Ella Hill Hutch

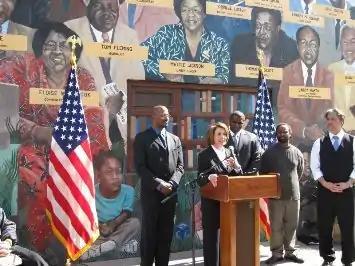
Congresswoman Nancy Pelosi standing in front of the Ella Hill Hutch Community Center.

Ella Hill Hutch's time in office abruptly ended due to her early death of natural causes. Mayor Dianne M. Feinstein said, "She was a warm woman who cared very much about the city and its people." In tribute to the first African American female supervisor, a community center was built in San Francisco, California in her honor.